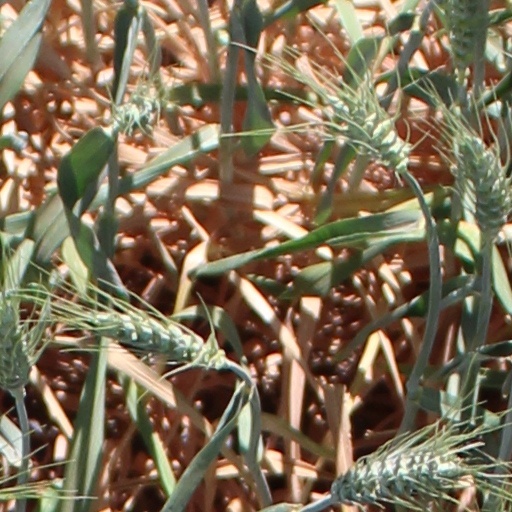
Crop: wheat